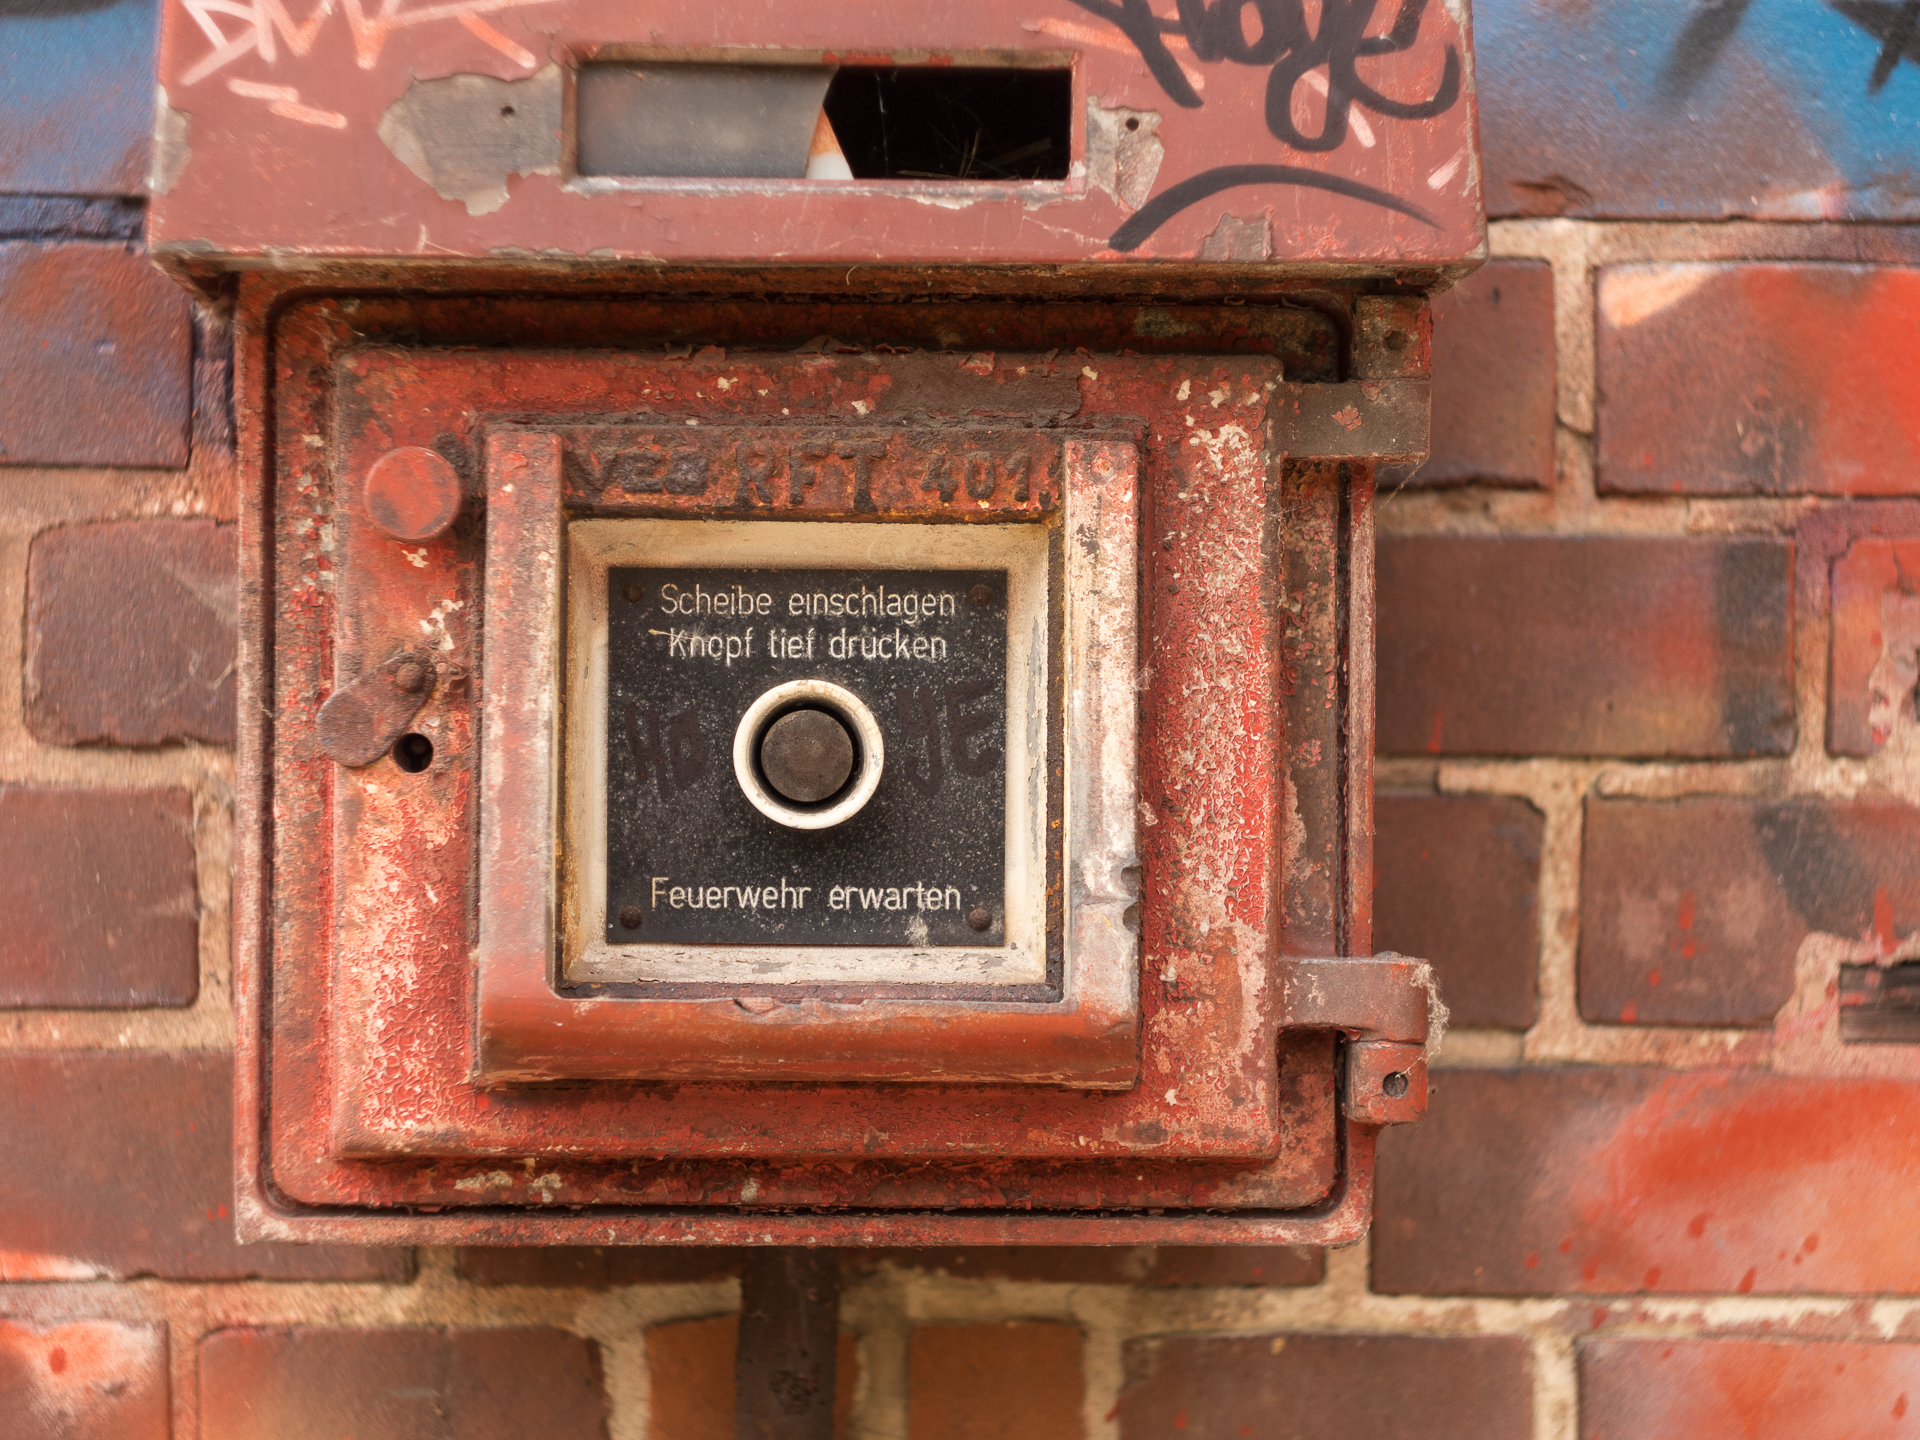
wood, number, rust, red, color, abandoned, brick, material, 2015, berlin, helios, helios442, panasoniclumixg5, firealarm